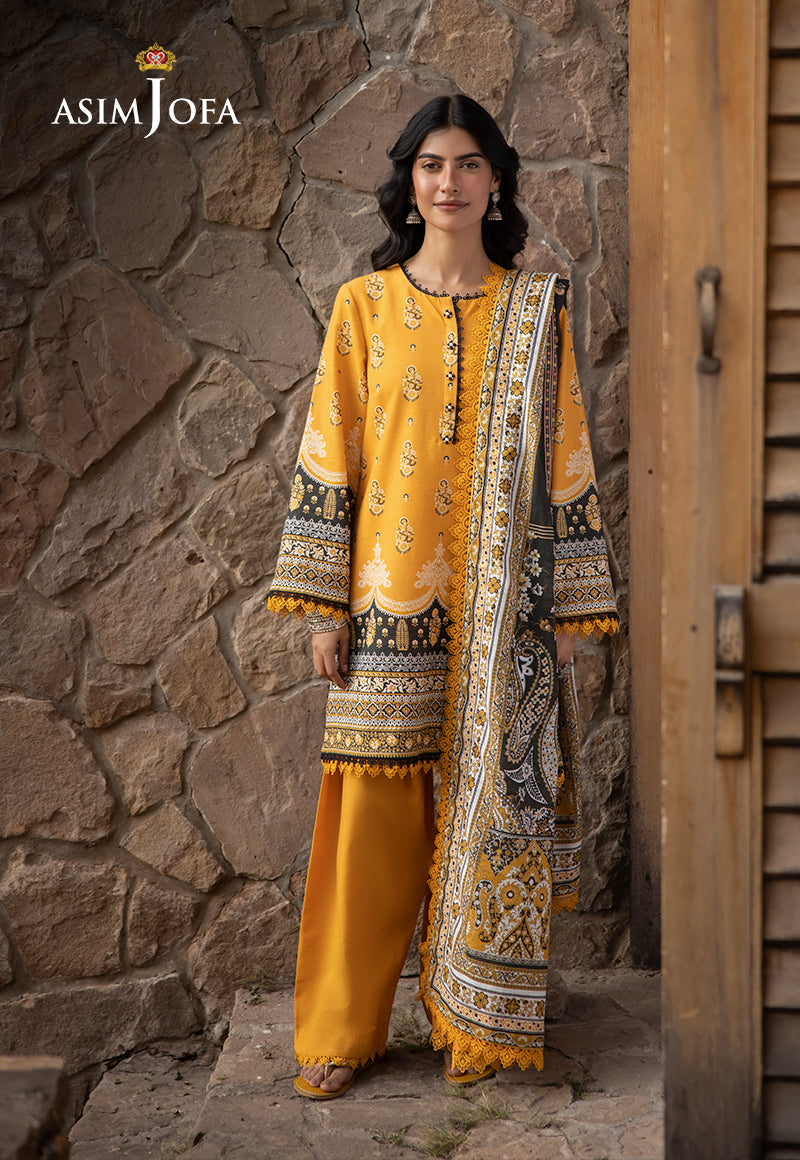
yellow multi embroidered salwar suit